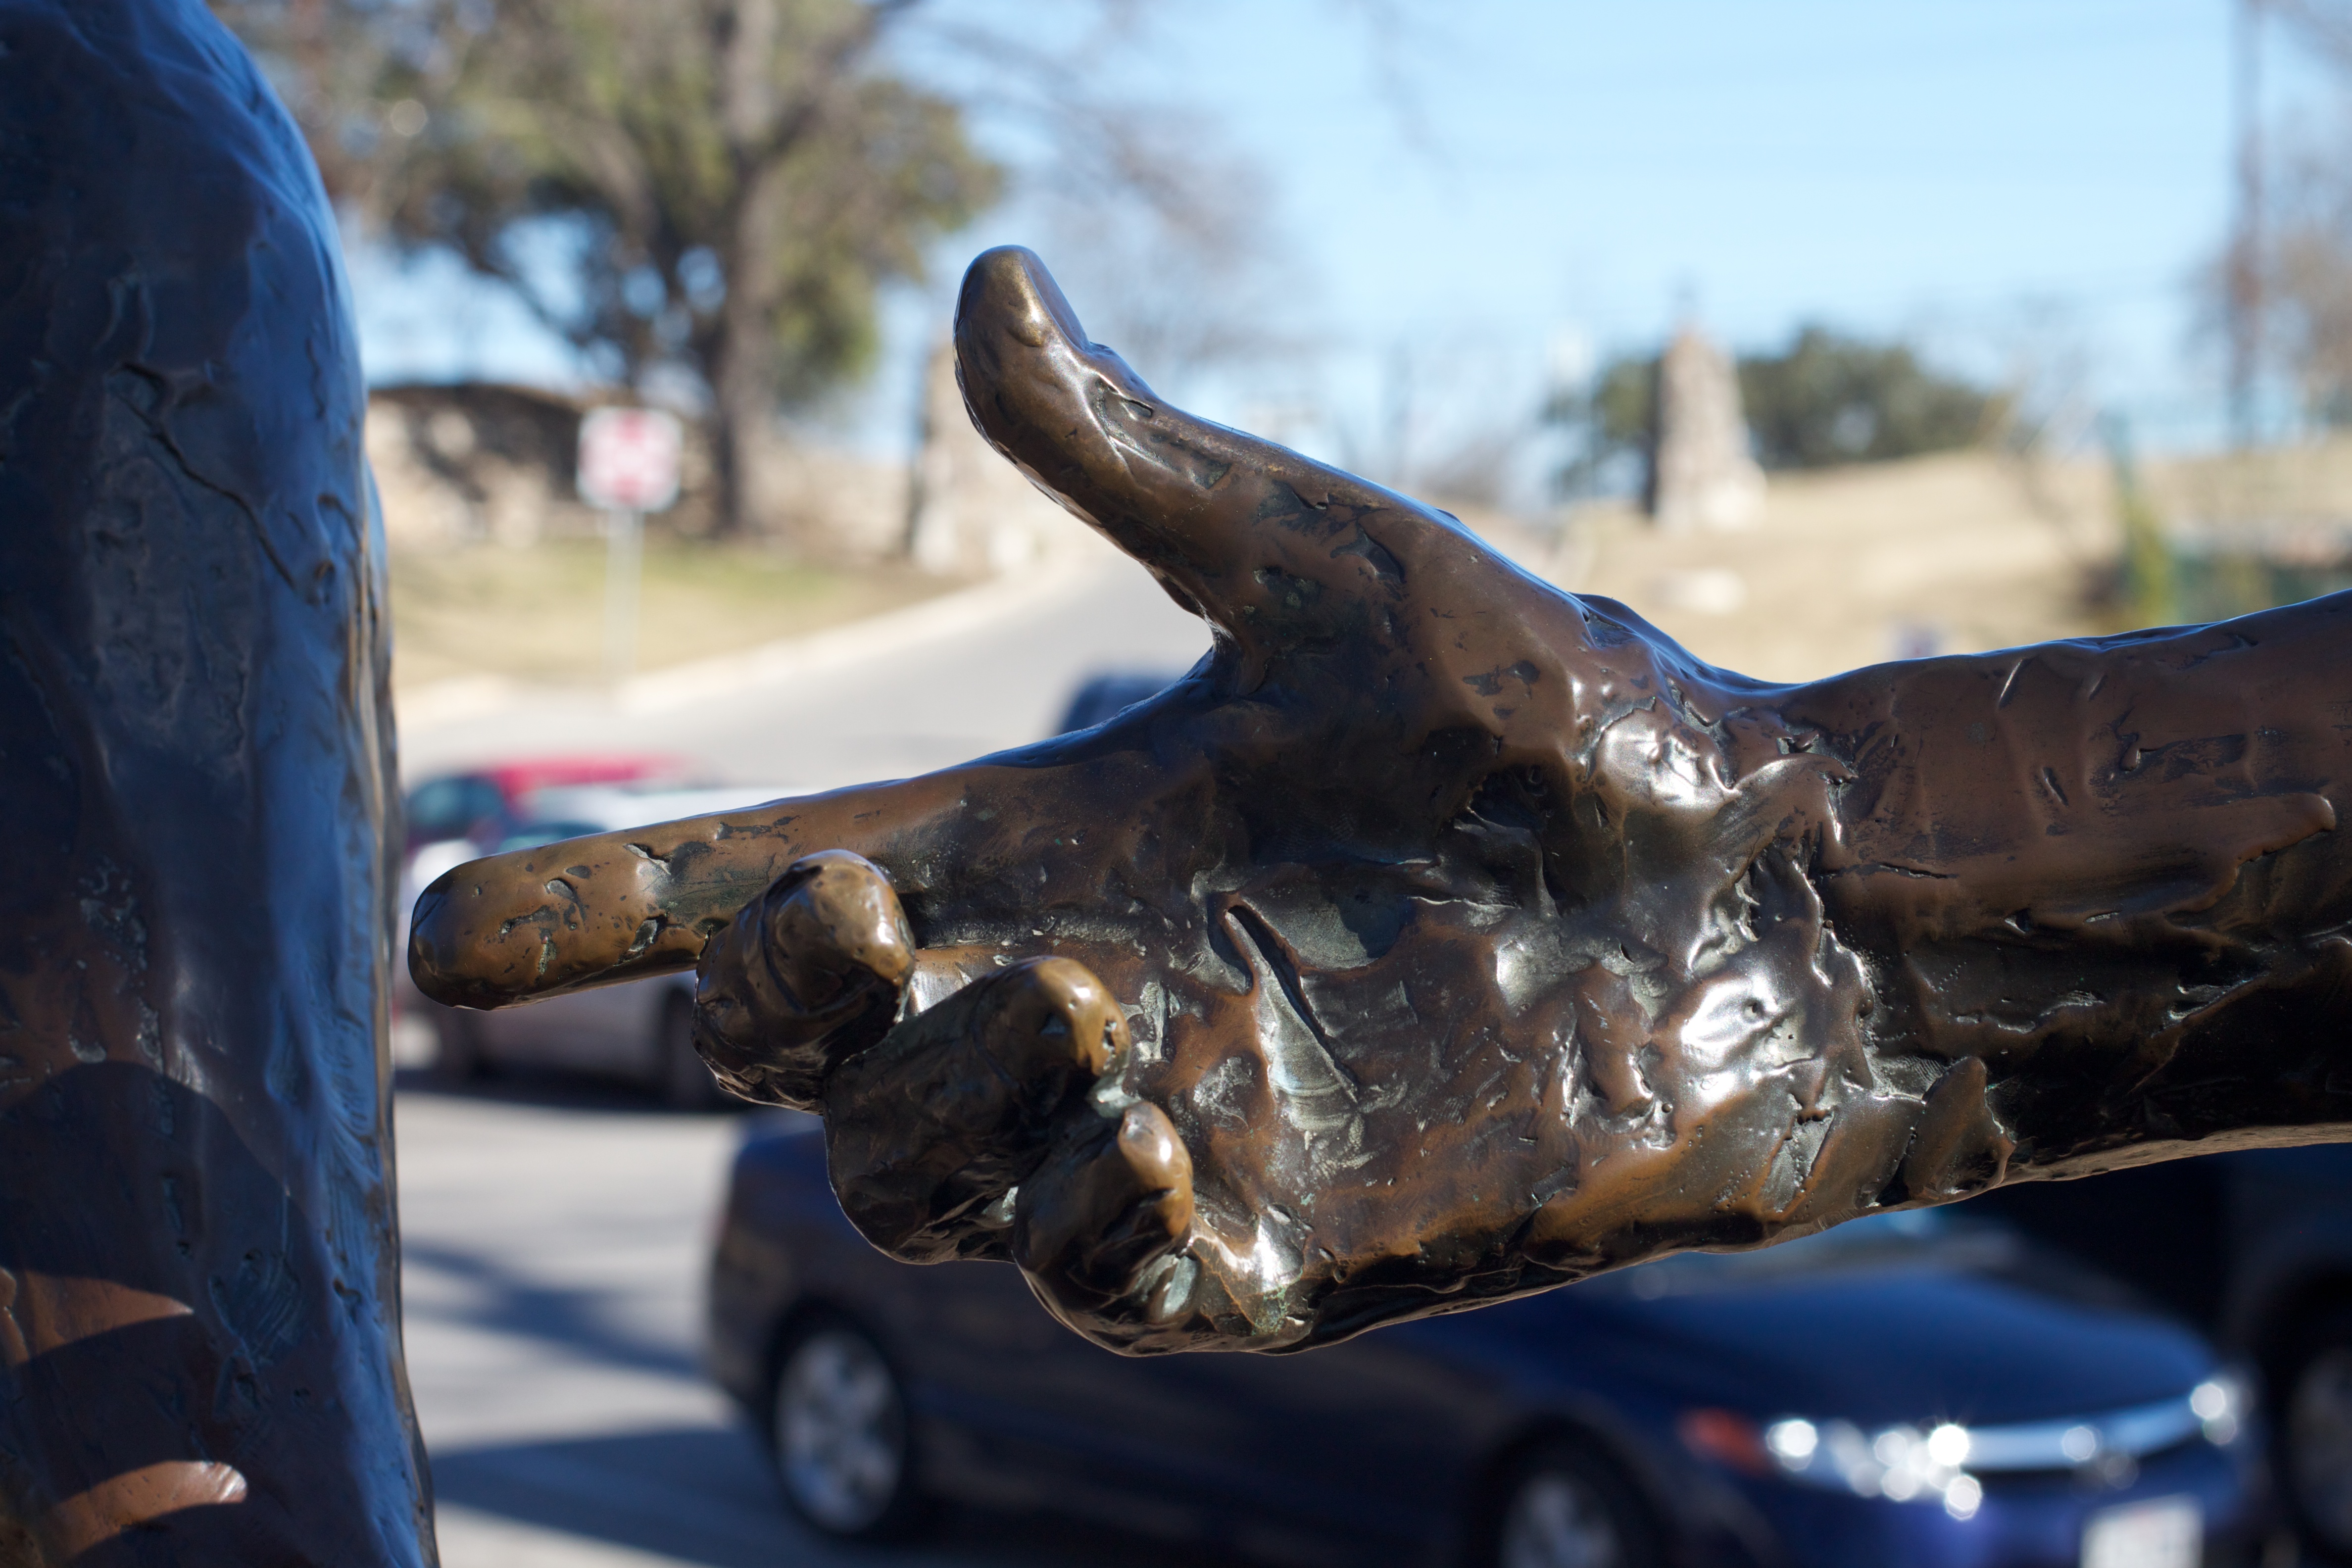
hand, car, statue, vehicle, sculpture